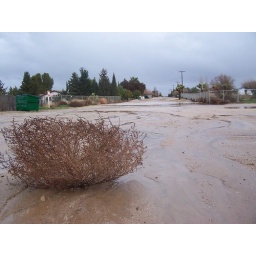
this is what the road in front of my house turns into after rain...